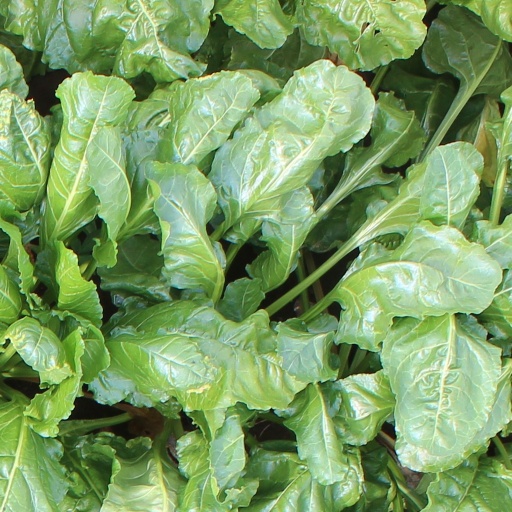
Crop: sugar beet